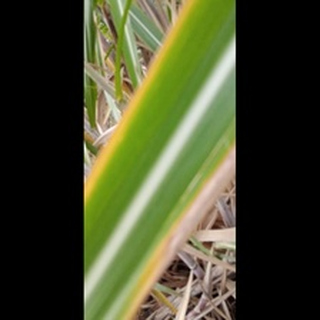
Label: sugarcane_yellow_leaf_disease